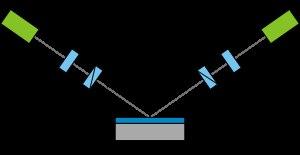
L’ellipsométrie est une technique optique de caractérisation et d'analyse de surface, fondée sur le changement d'état de polarisation de la lumière, par réflexion de la lumière sur la surface plane d'un échantillon. Bien que son principe soit connu depuis le début du XXᵉ siècle, c'est surtout à partir des années 1990, avec l'apparition d'ellipsomètres spectroscopiques, que son utilisation s'est généralisée, en particulier dans le domaine de la micro-électronique. La technique présente l’avantage d’être très simple et rapide à mettre en œuvre, d’être non destructive, de permettre des suivis in situ et en temps réel et d’être applicable à une très large gamme d’échantillons.